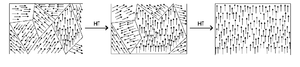
Un domaine magnétique, ou domaine de Weiss, est une région d'un matériau dans laquelle les moments magnétiques sont orientés dans la même direction, l'aimantation y est donc uniforme. La région séparant les domaines magnétiques est appelée paroi de domaine, dans laquelle l’aimantation change progressivement de direction. Dans un domaine magnétique, les moments magnétiques de chaque atome sont alignés les uns avec les autres et pointent dans la même direction. La structure des domaines magnétiques est responsable du comportement magnétique des matériaux ferromagnétiques comme le fer, le nickel, le cobalt et de leurs alliages, mais cela concerne aussi les matériaux ferrimagnétiques.